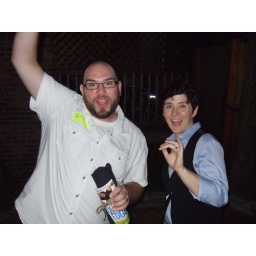
an open house at the Theater Offensive's new office digs in Cambridge. Such an awesome space for them!